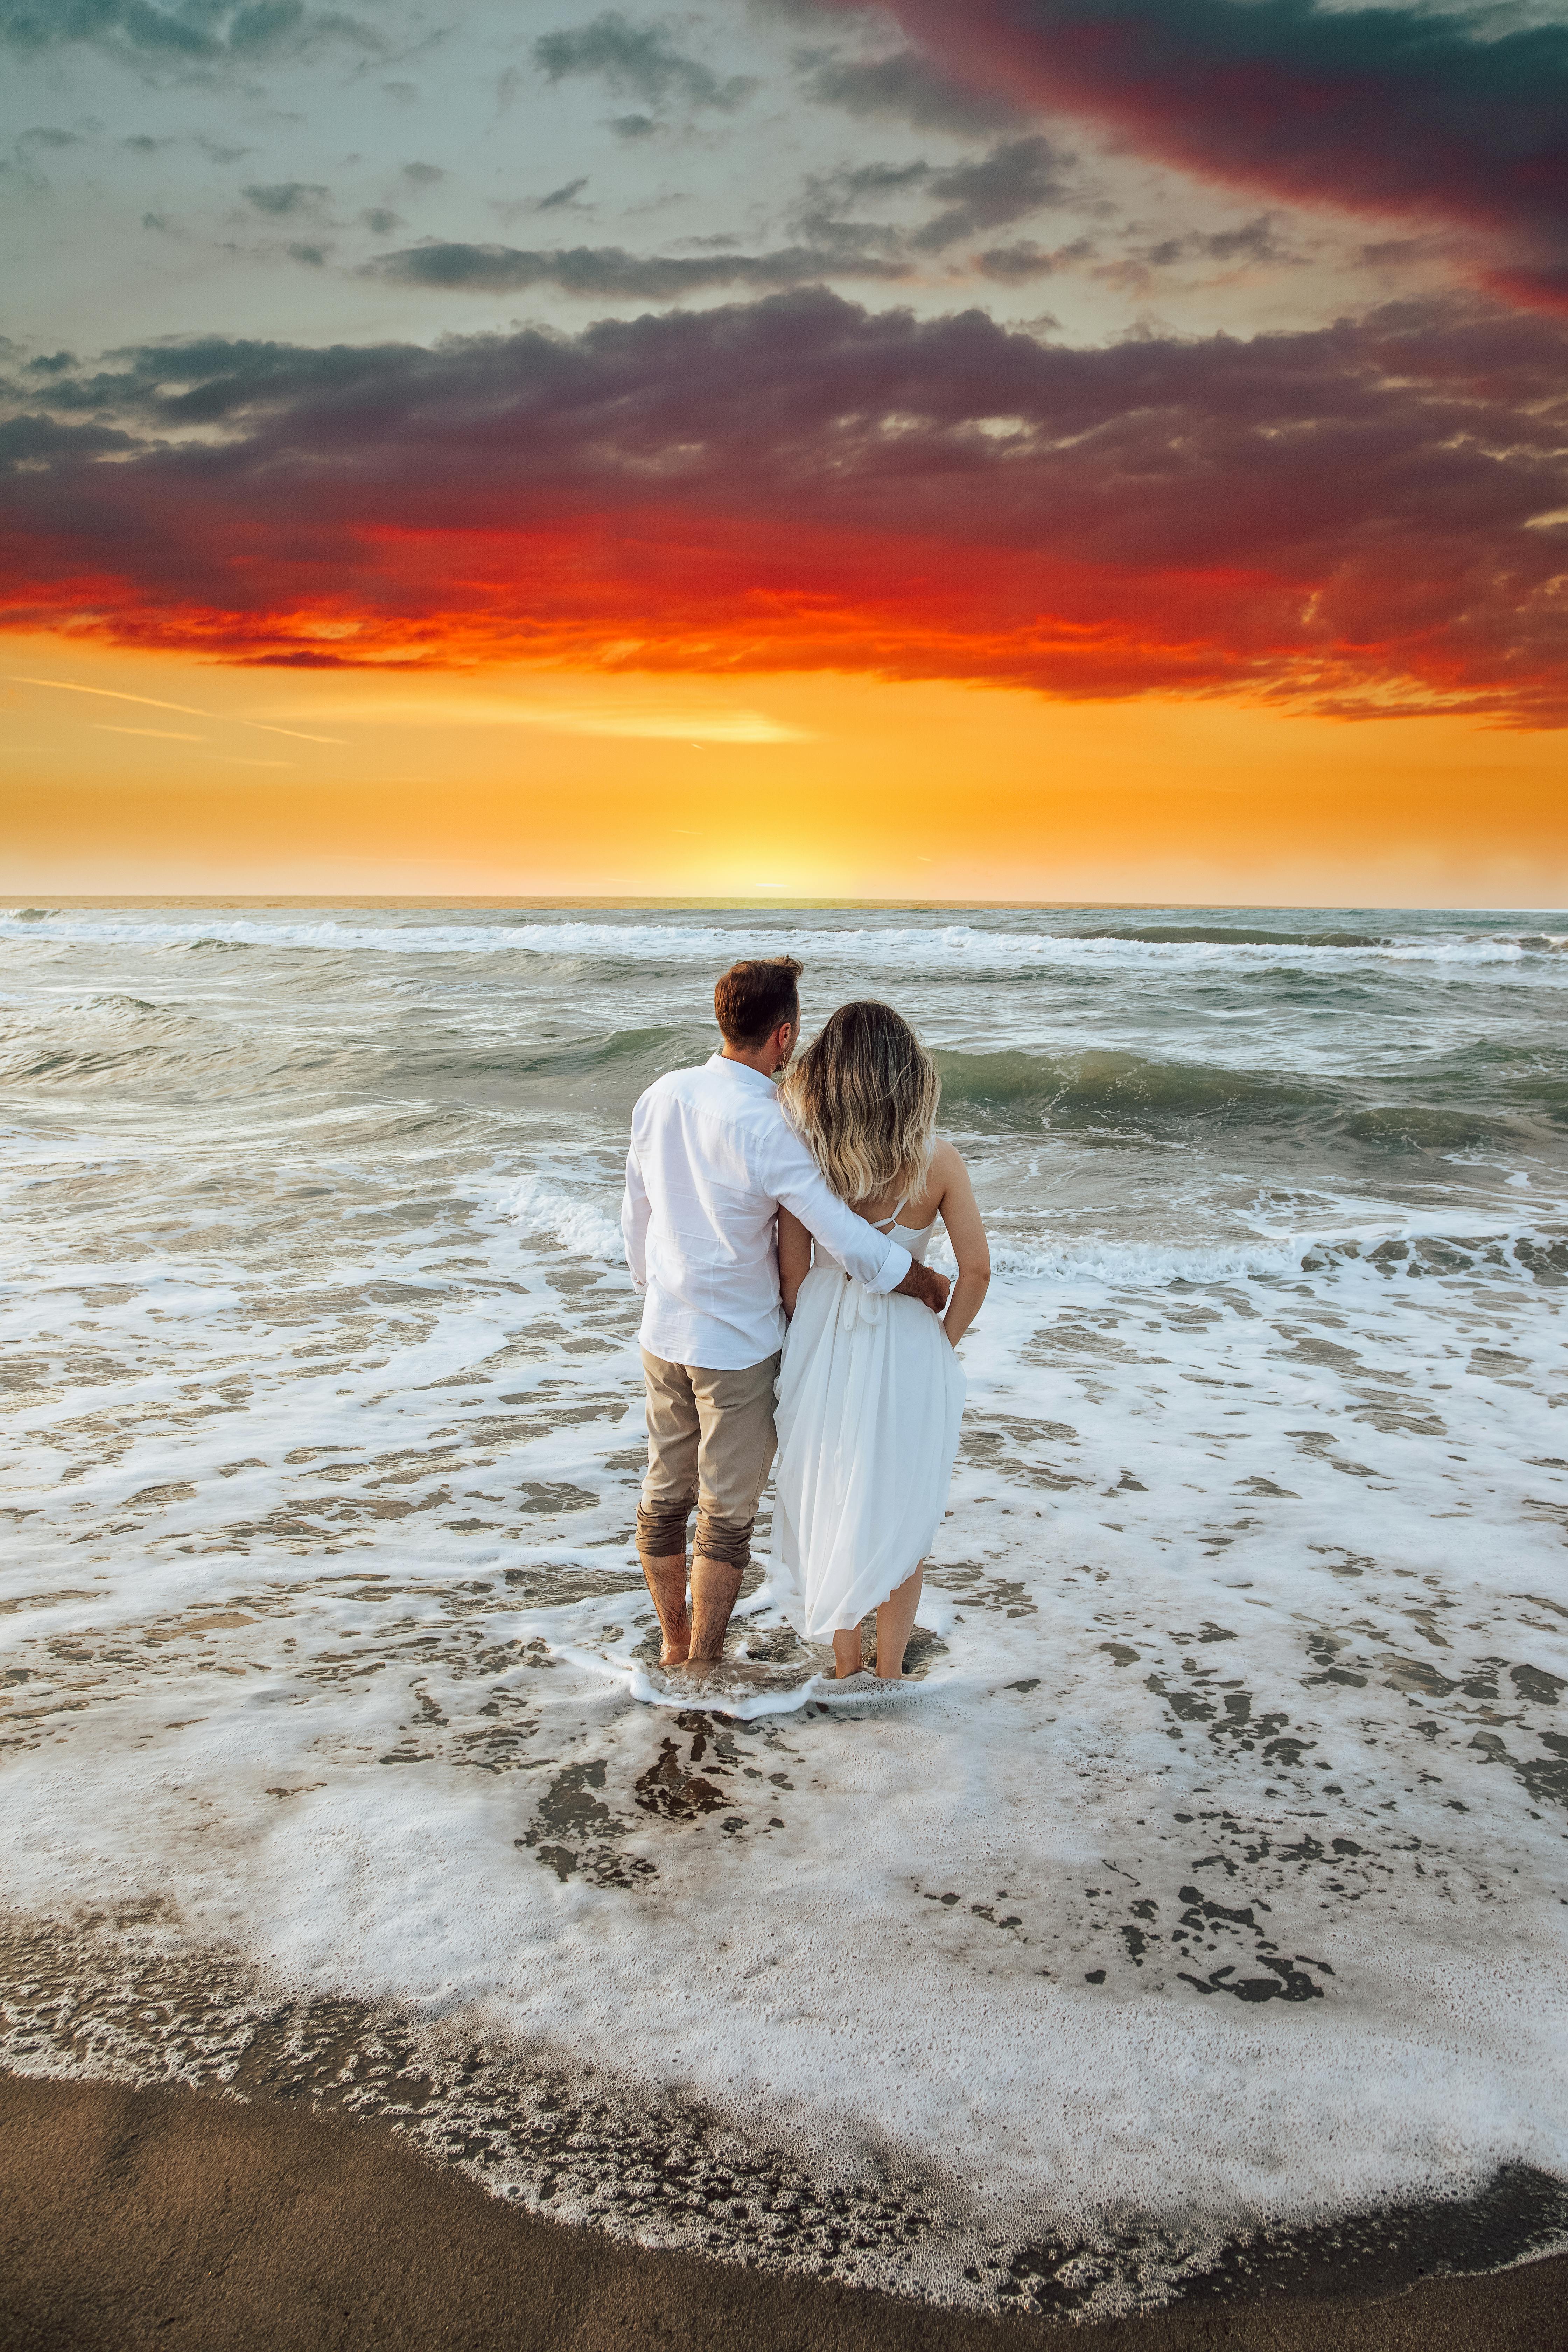
natural, cloud, water, sky, People in nature, People on beach, flash photography, beach, happy, bride, standing, wedding dress, gesture, sunlight, coastal and oceanic landforms, horizon, landscape, dusk, summer, afterglow, shore, fun, wind wave, calm, event, sunrise, coast, sand, wave, sunset, gown, romance, ocean, travel, love, formal wear, evening, leisure, stock photography, rock, vacation, wedding, bridal clothing, honeymoon, tide, backlighting, sea, reflection, ceremony, tourism, dawn, tropics